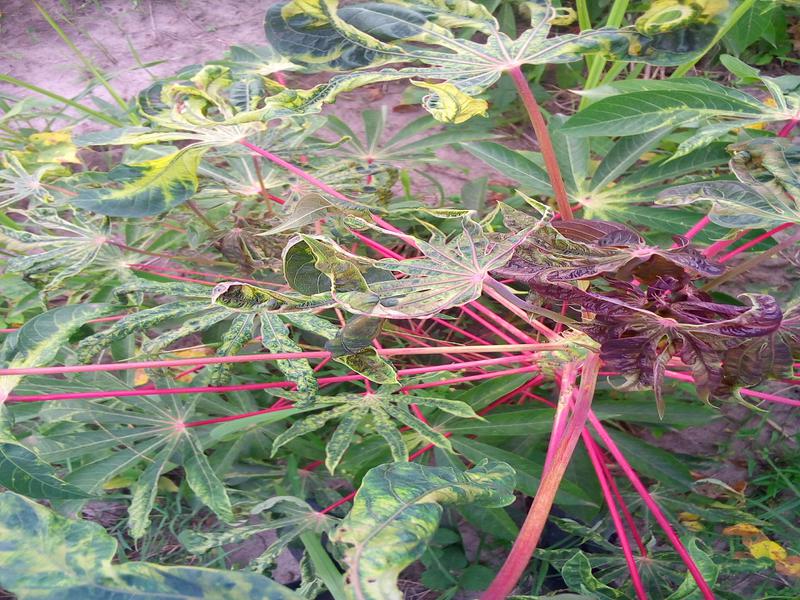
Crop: cassava
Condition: mosaic_disease